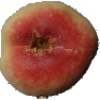
Label: peach_flat